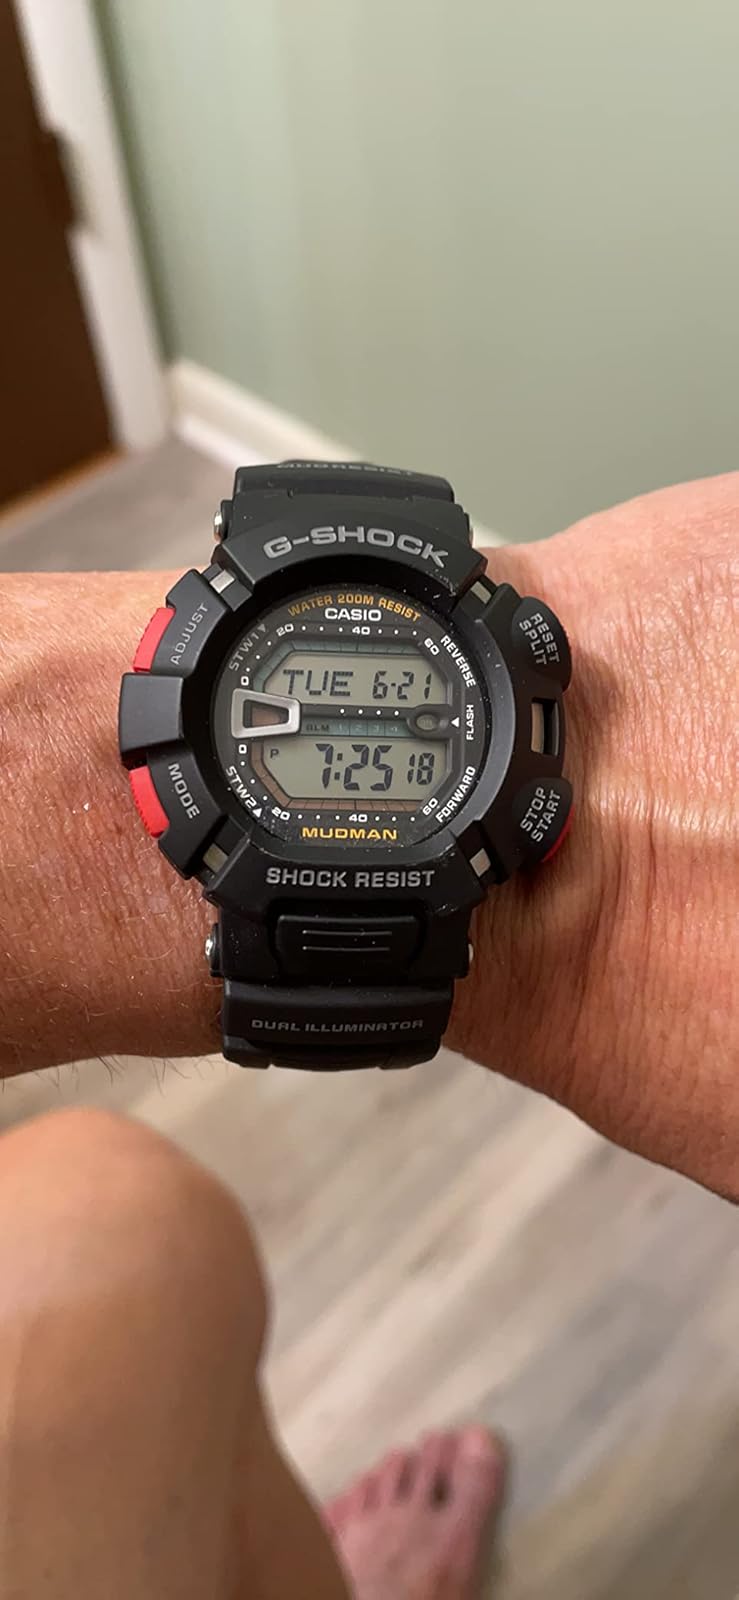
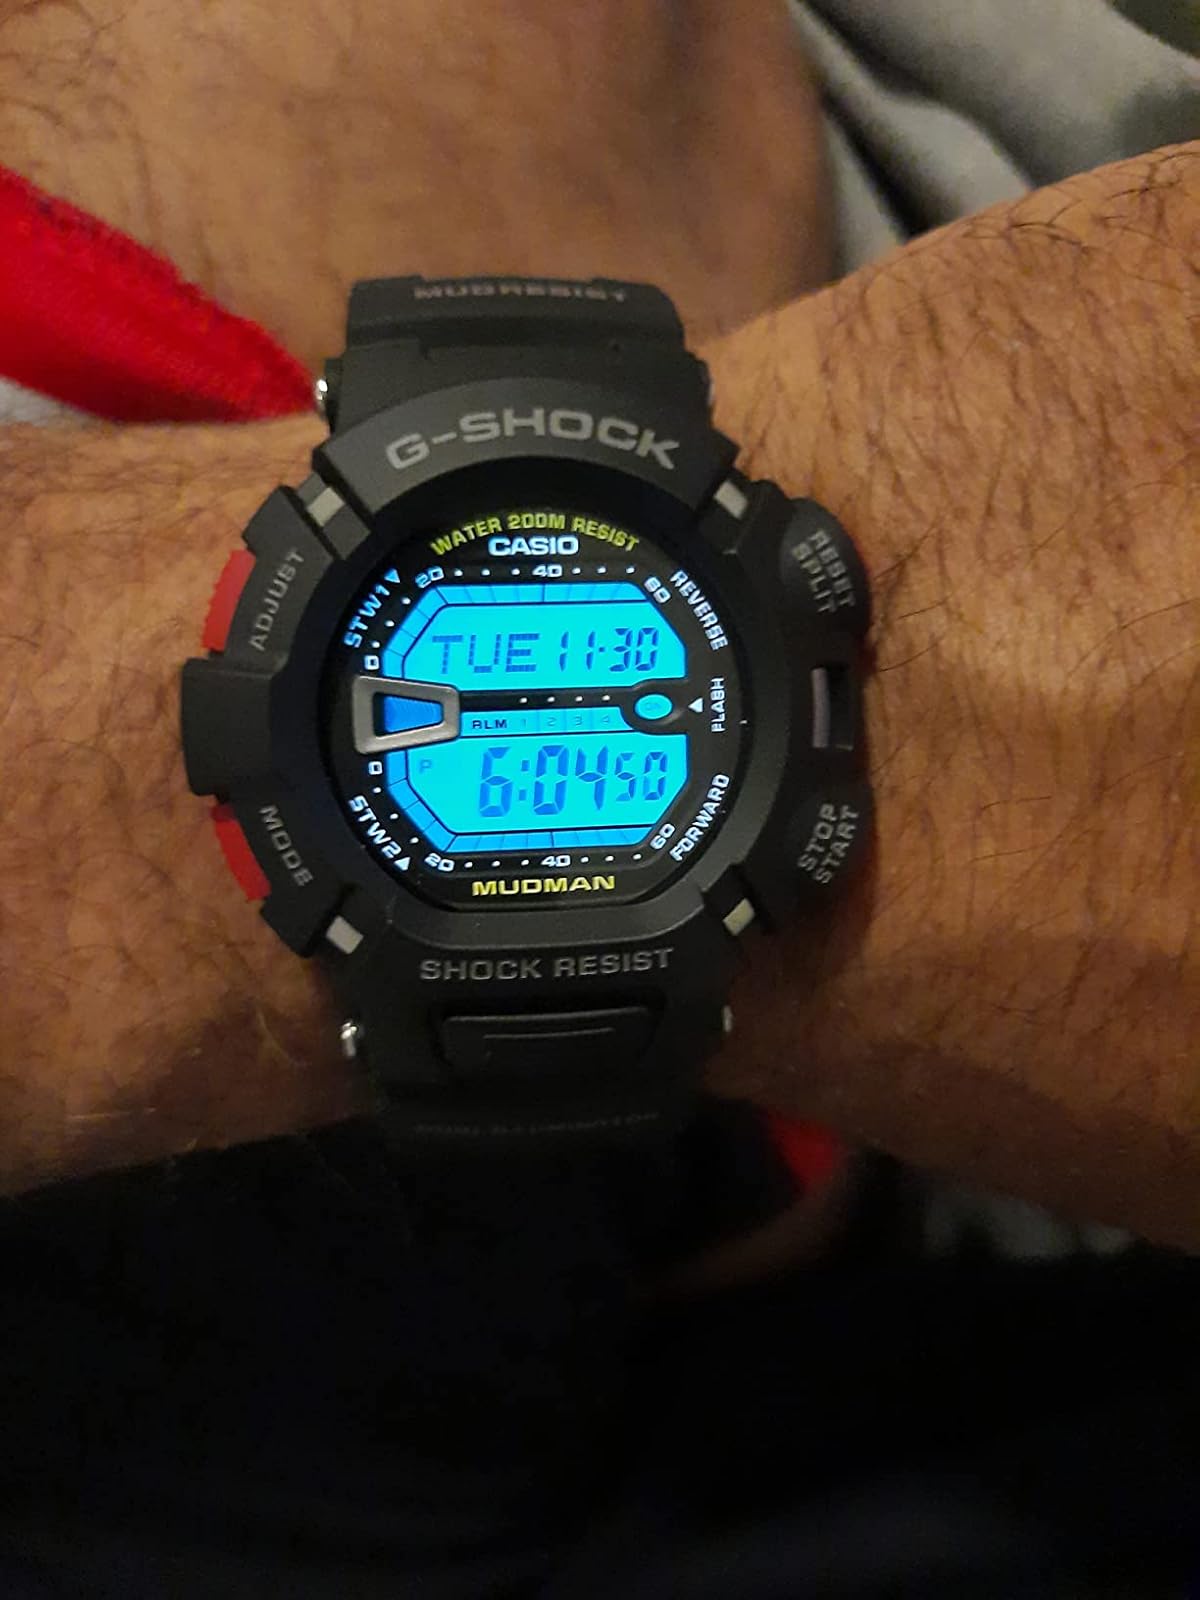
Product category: accessories_watch
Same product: yes